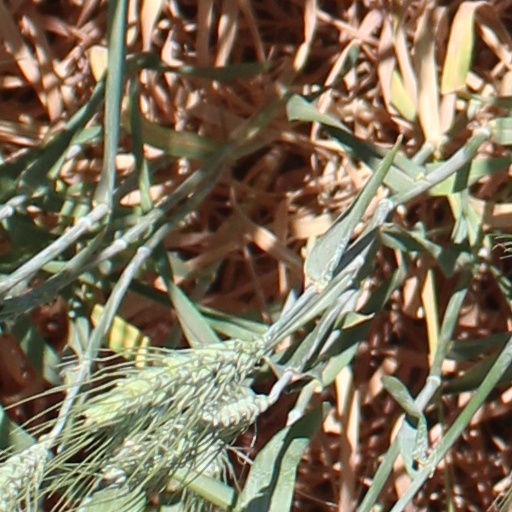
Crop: wheat